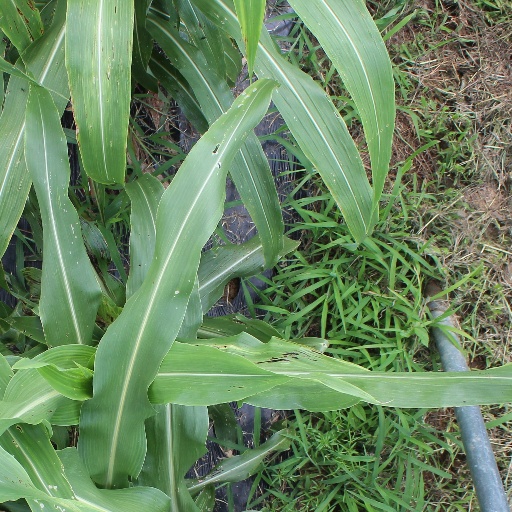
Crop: sorghum